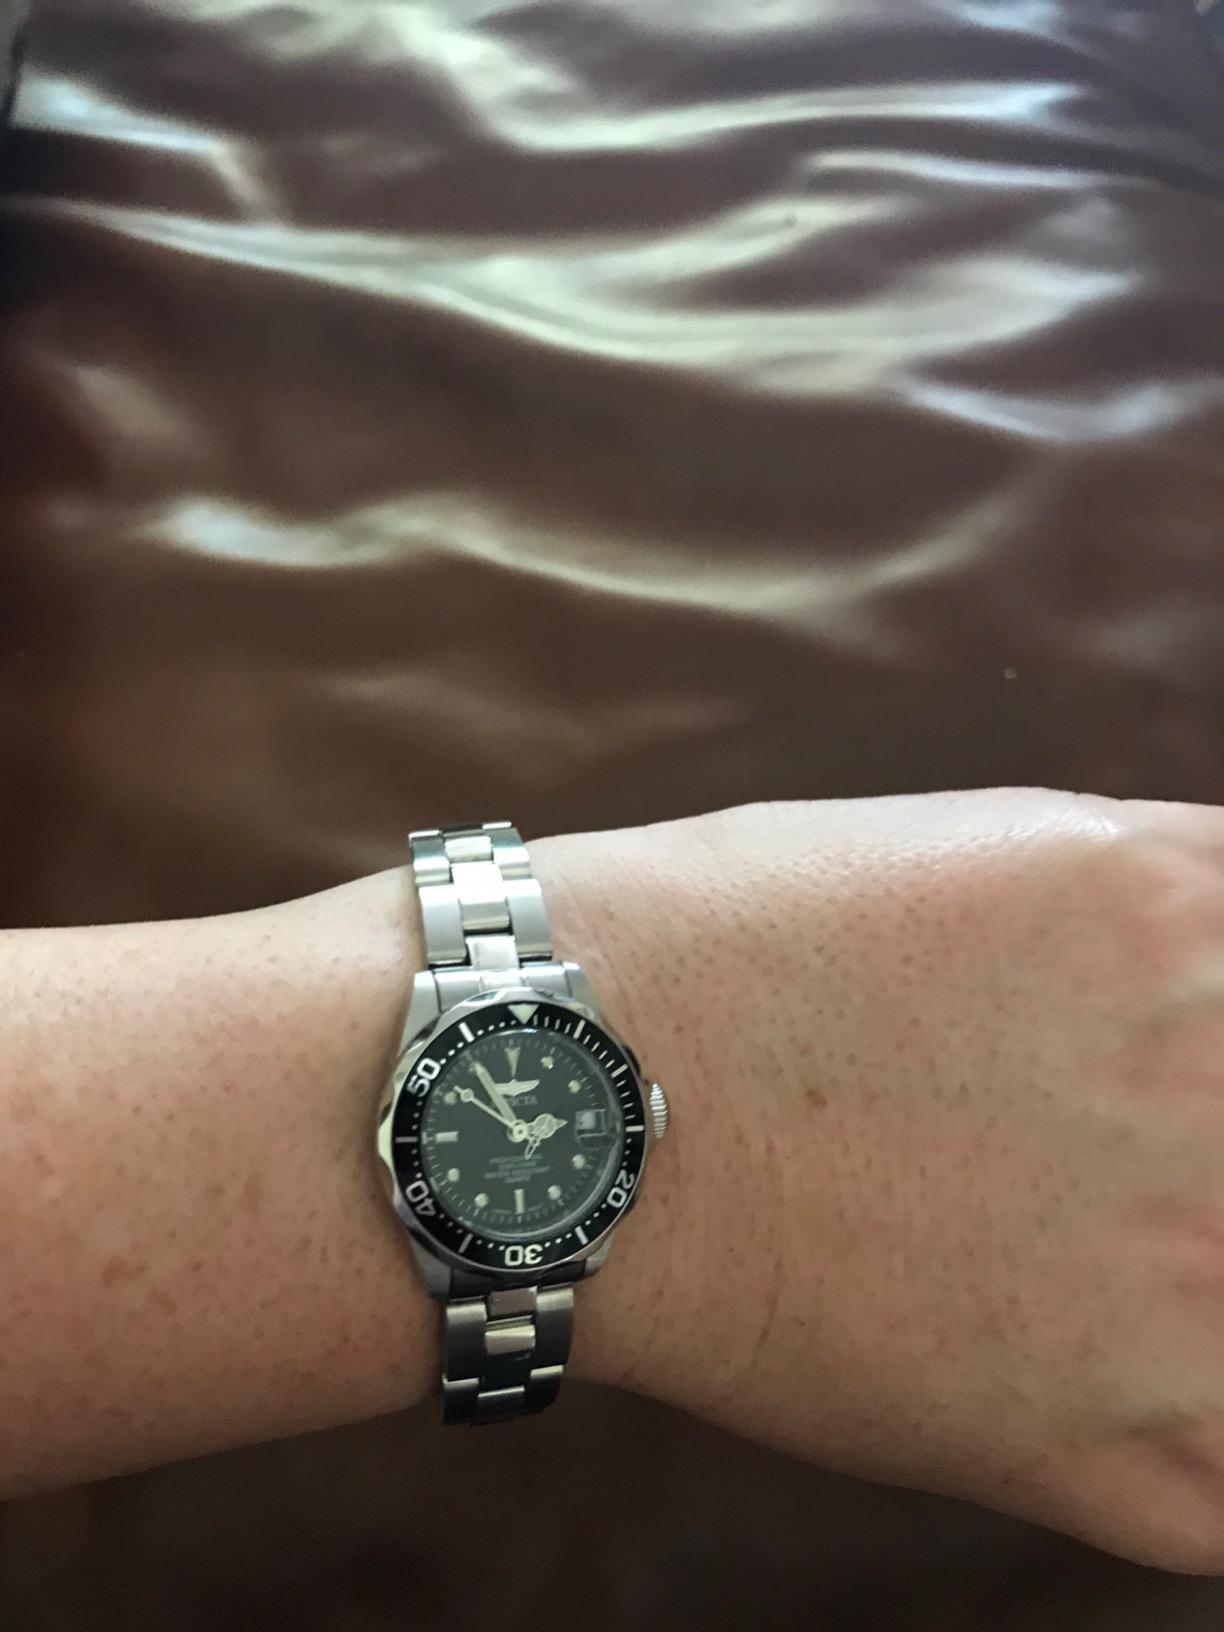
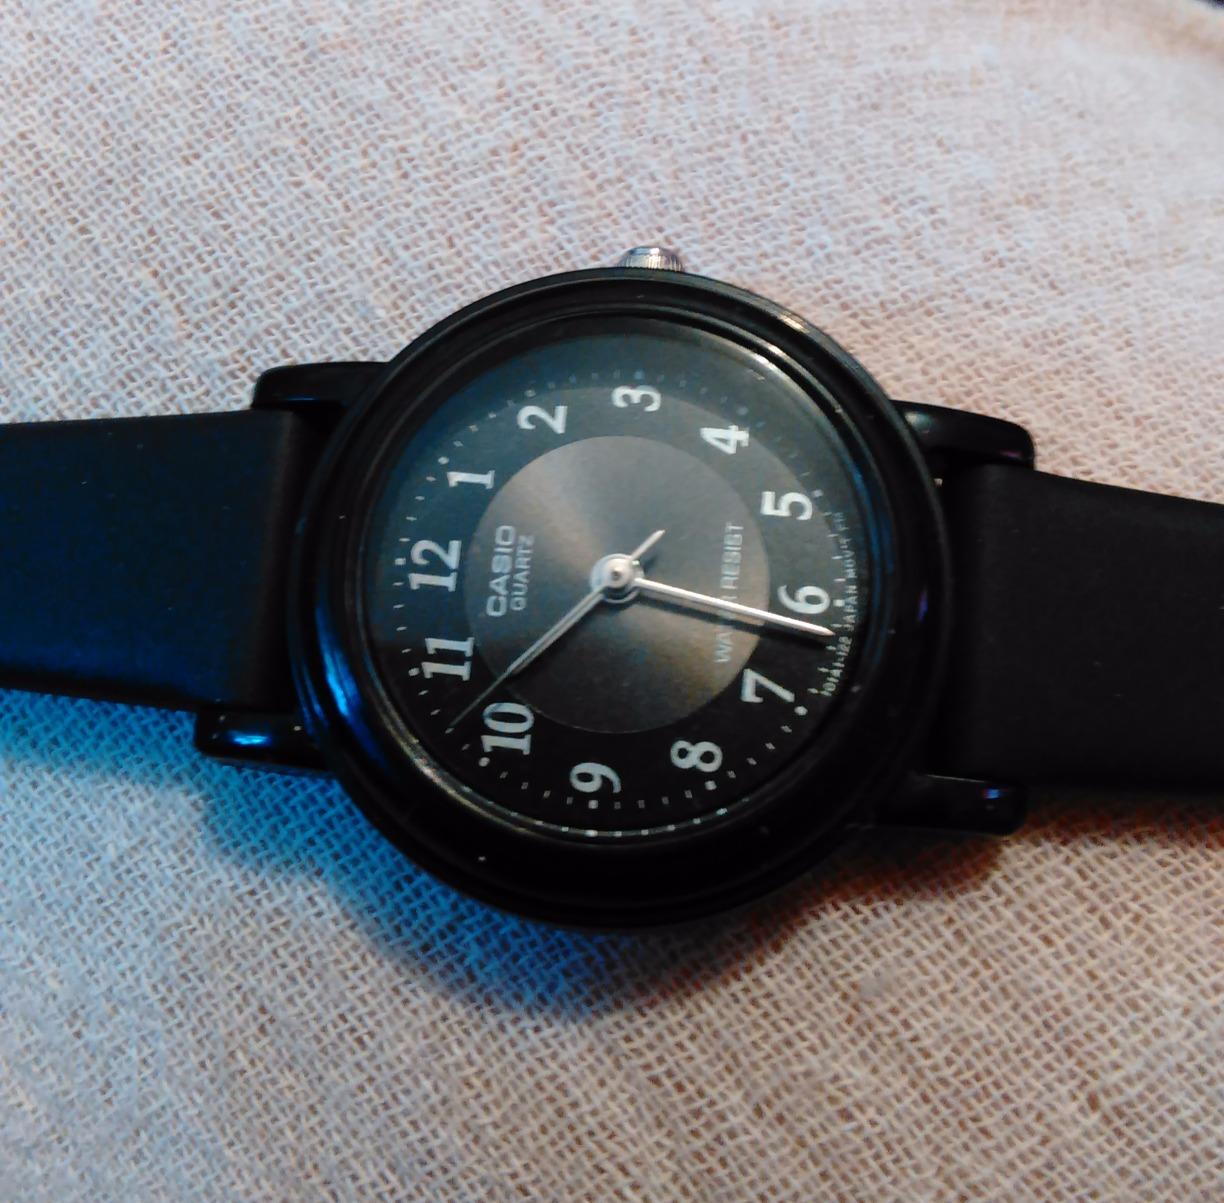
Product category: accessories_watch
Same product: no